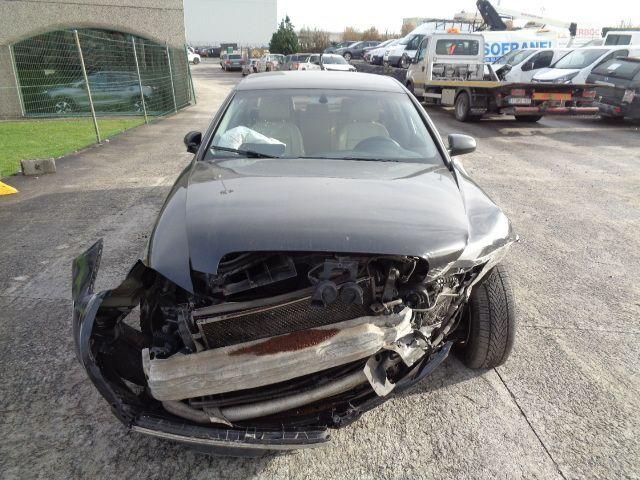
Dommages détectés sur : plaque d'immatriculation avant, pare-choc avant, feu avant droit, feu avant gauche, capot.
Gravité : majeur